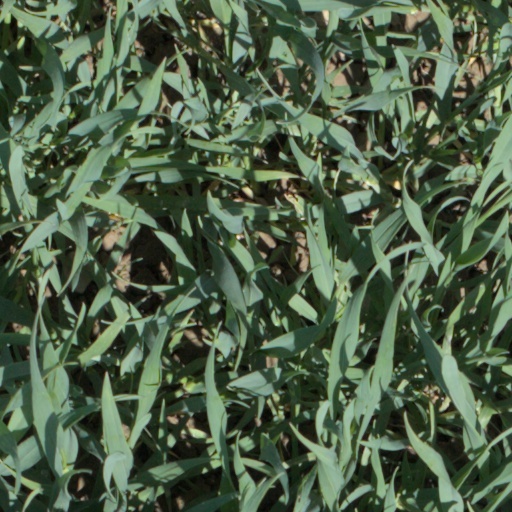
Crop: wheat